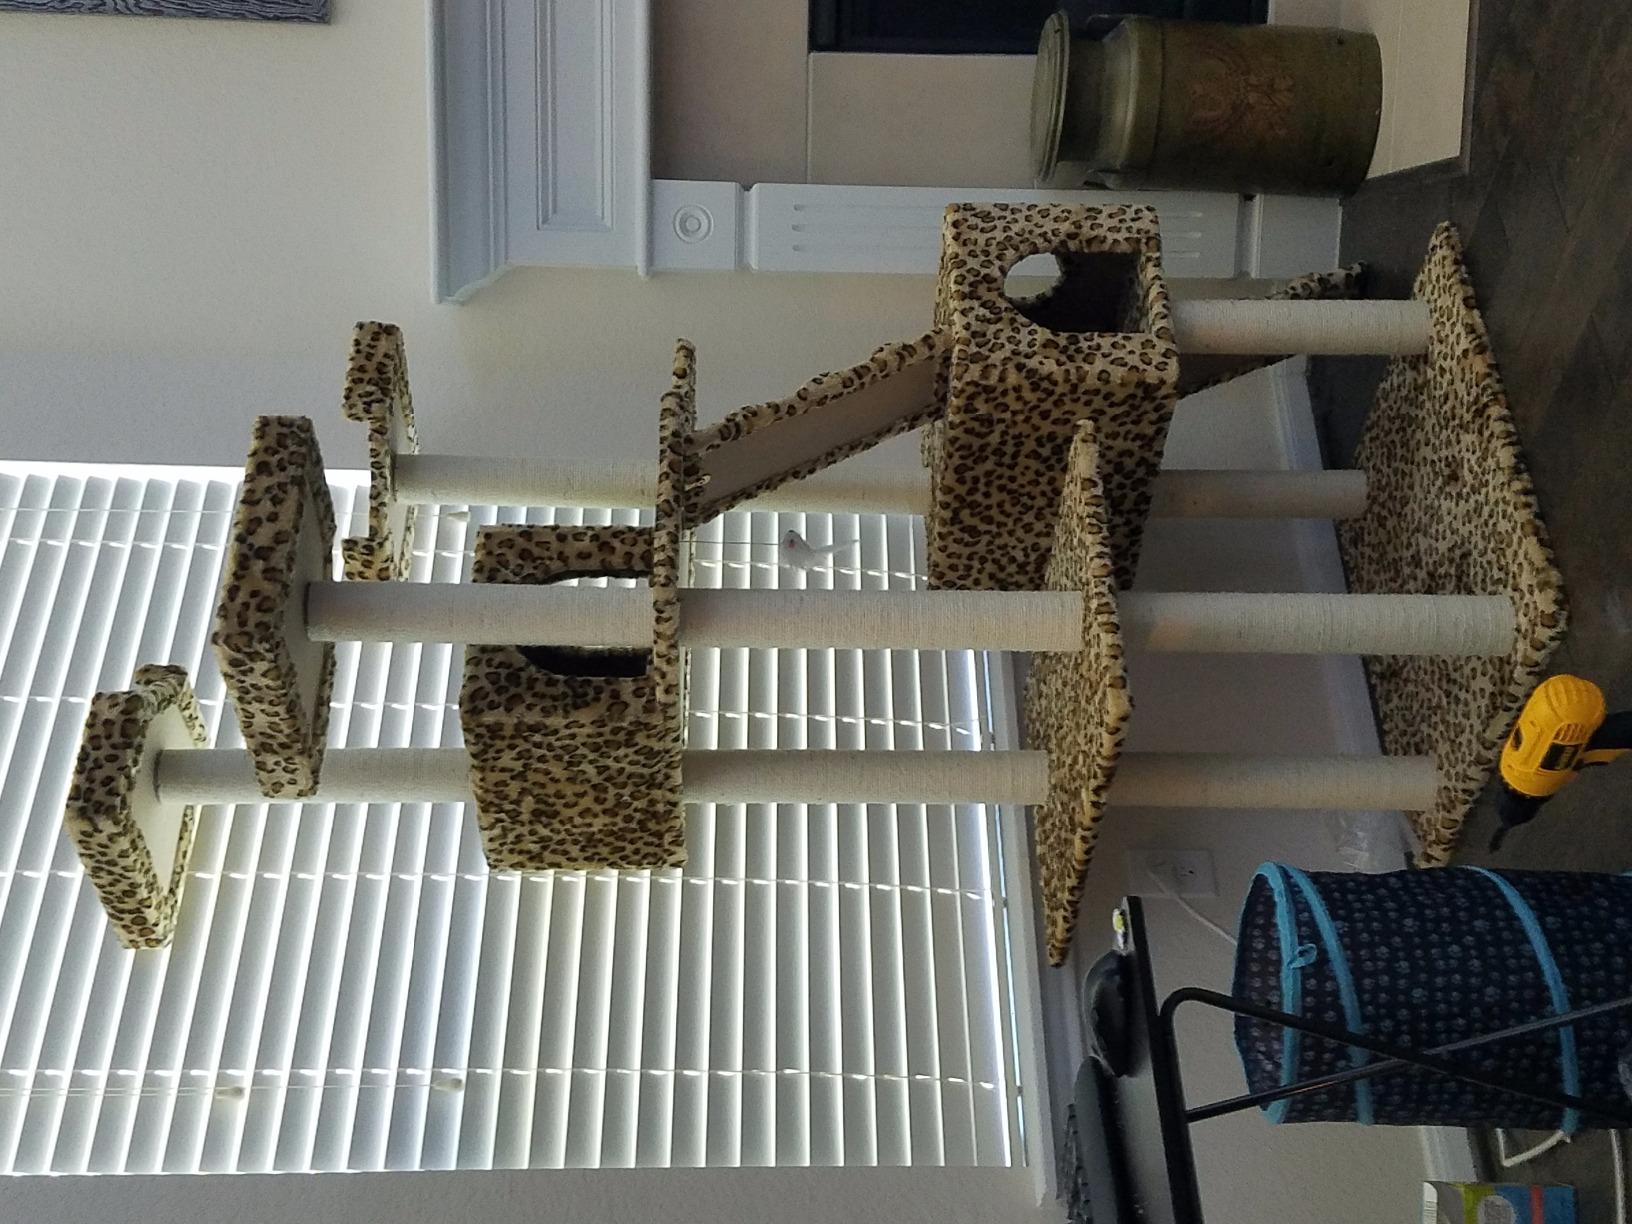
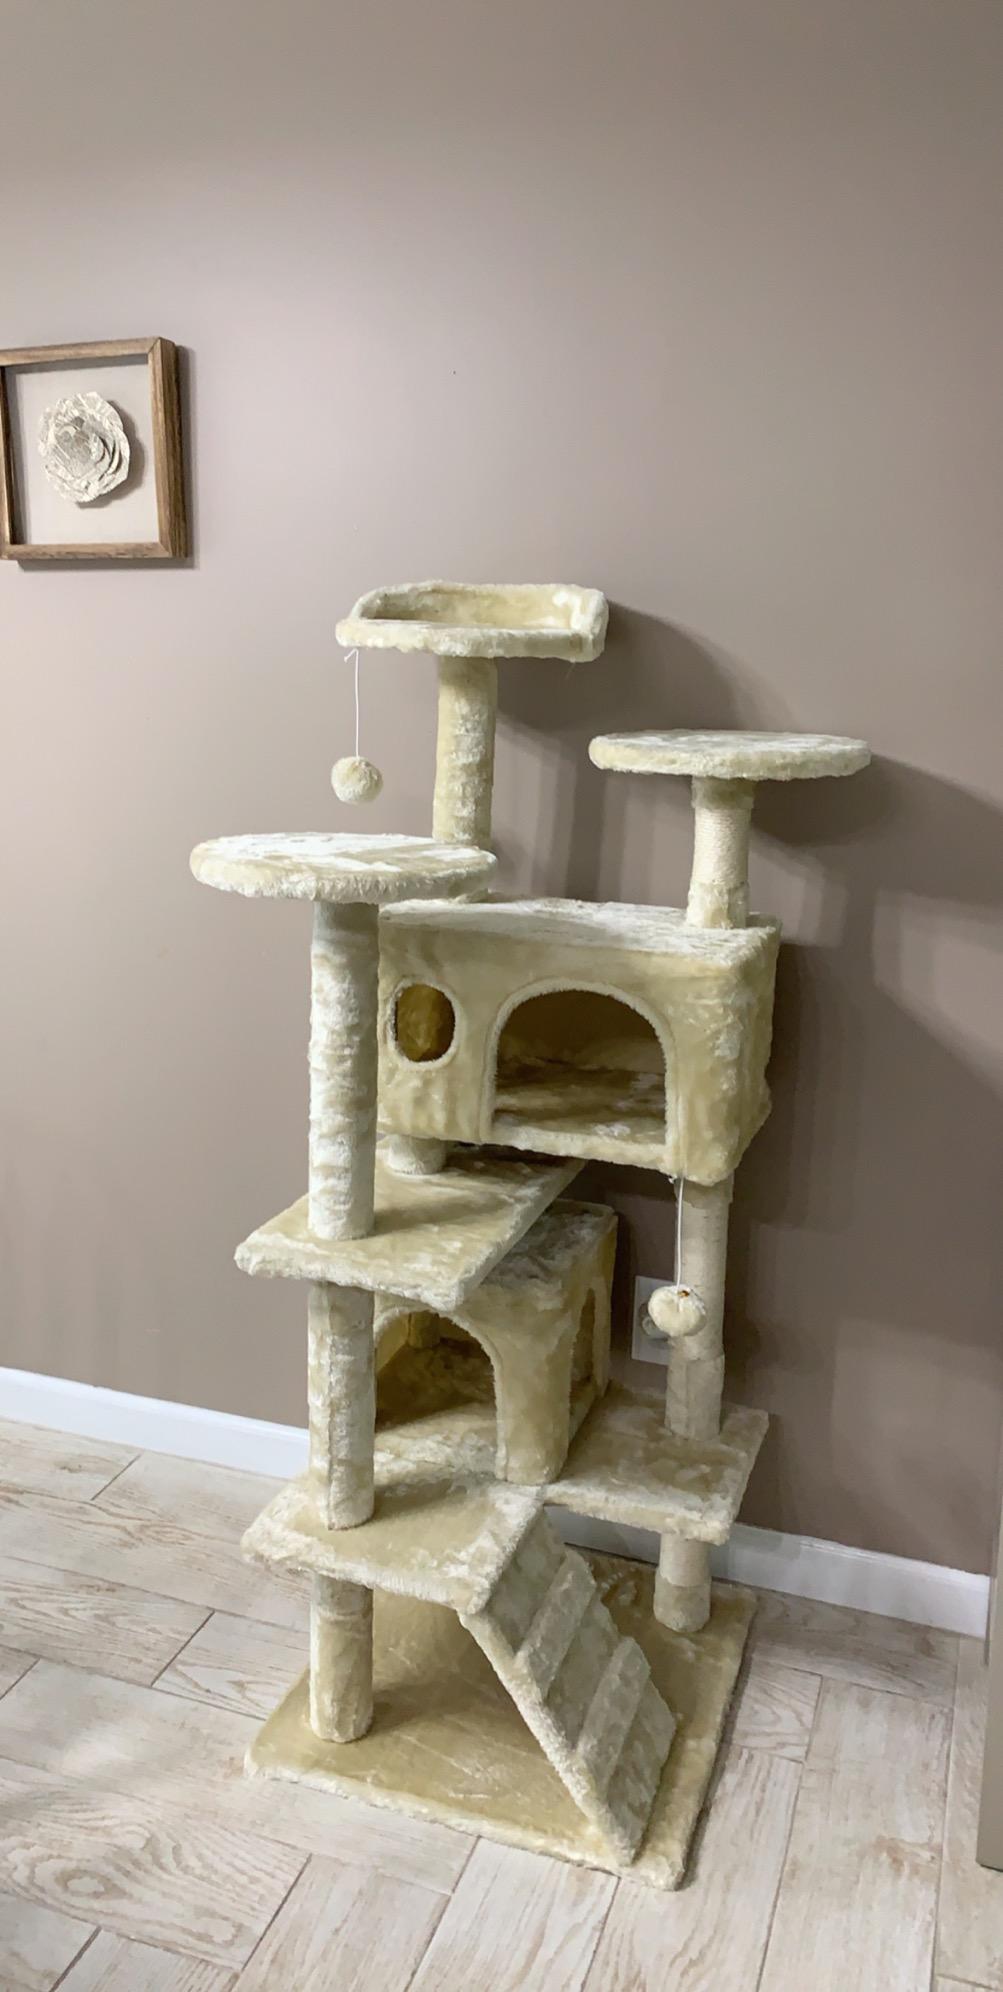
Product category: items_cat tree
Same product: no